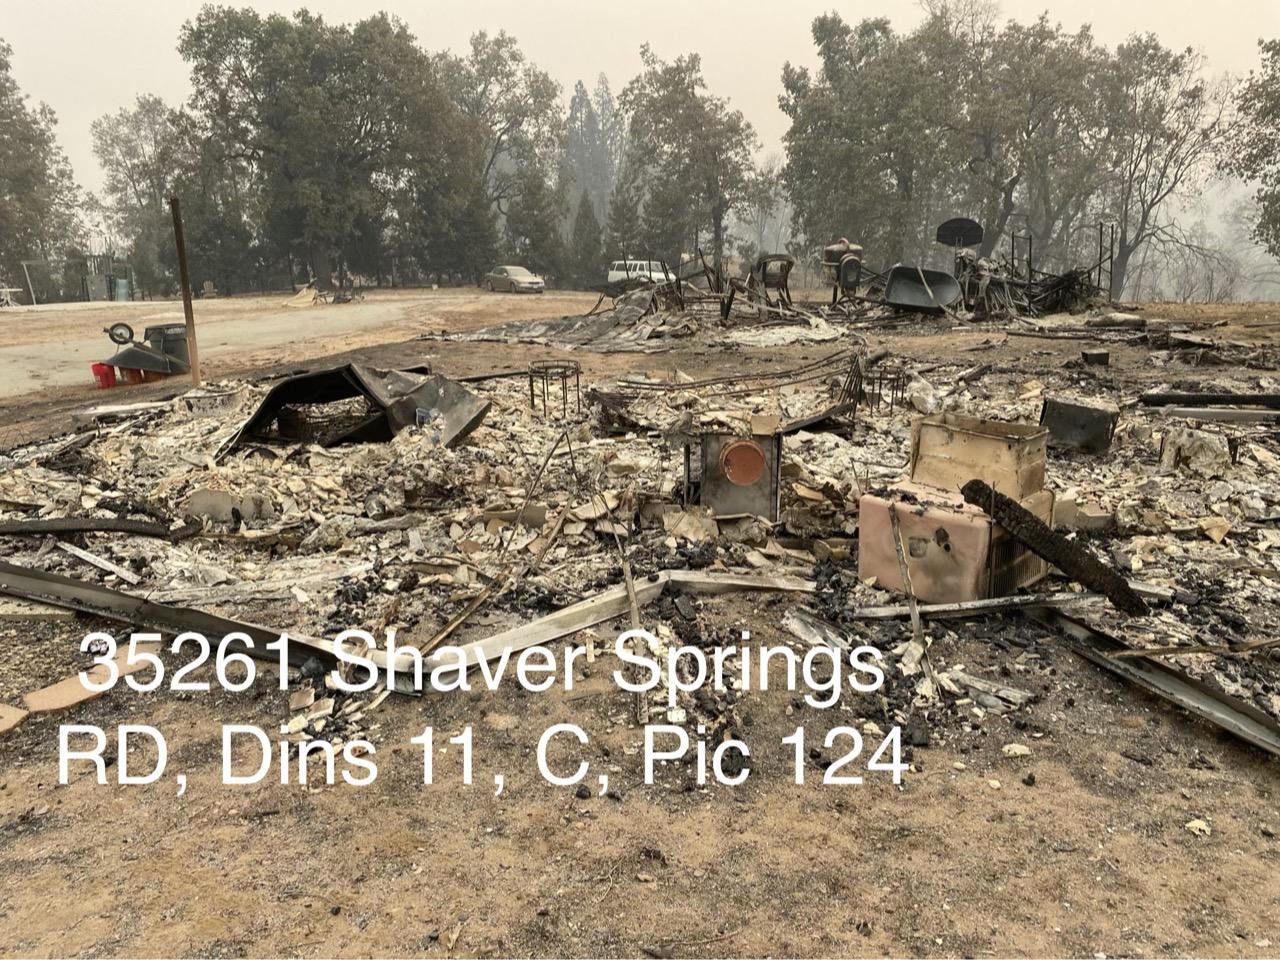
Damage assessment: destroyed